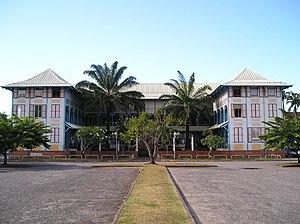
Chambre de commerce et d'industrie de la Guyane
La chambre de commerce et d'industrie de la Guyane est la CCI du département de la Guyane. Elle constitue un acteur majeur dans l'Économie de la Guyane. Son siège est à Cayenne sur la place de l'Esplanade.
Cayenne est une commune française, chef-lieu du département et de la région d'outre mer français de Guyane.